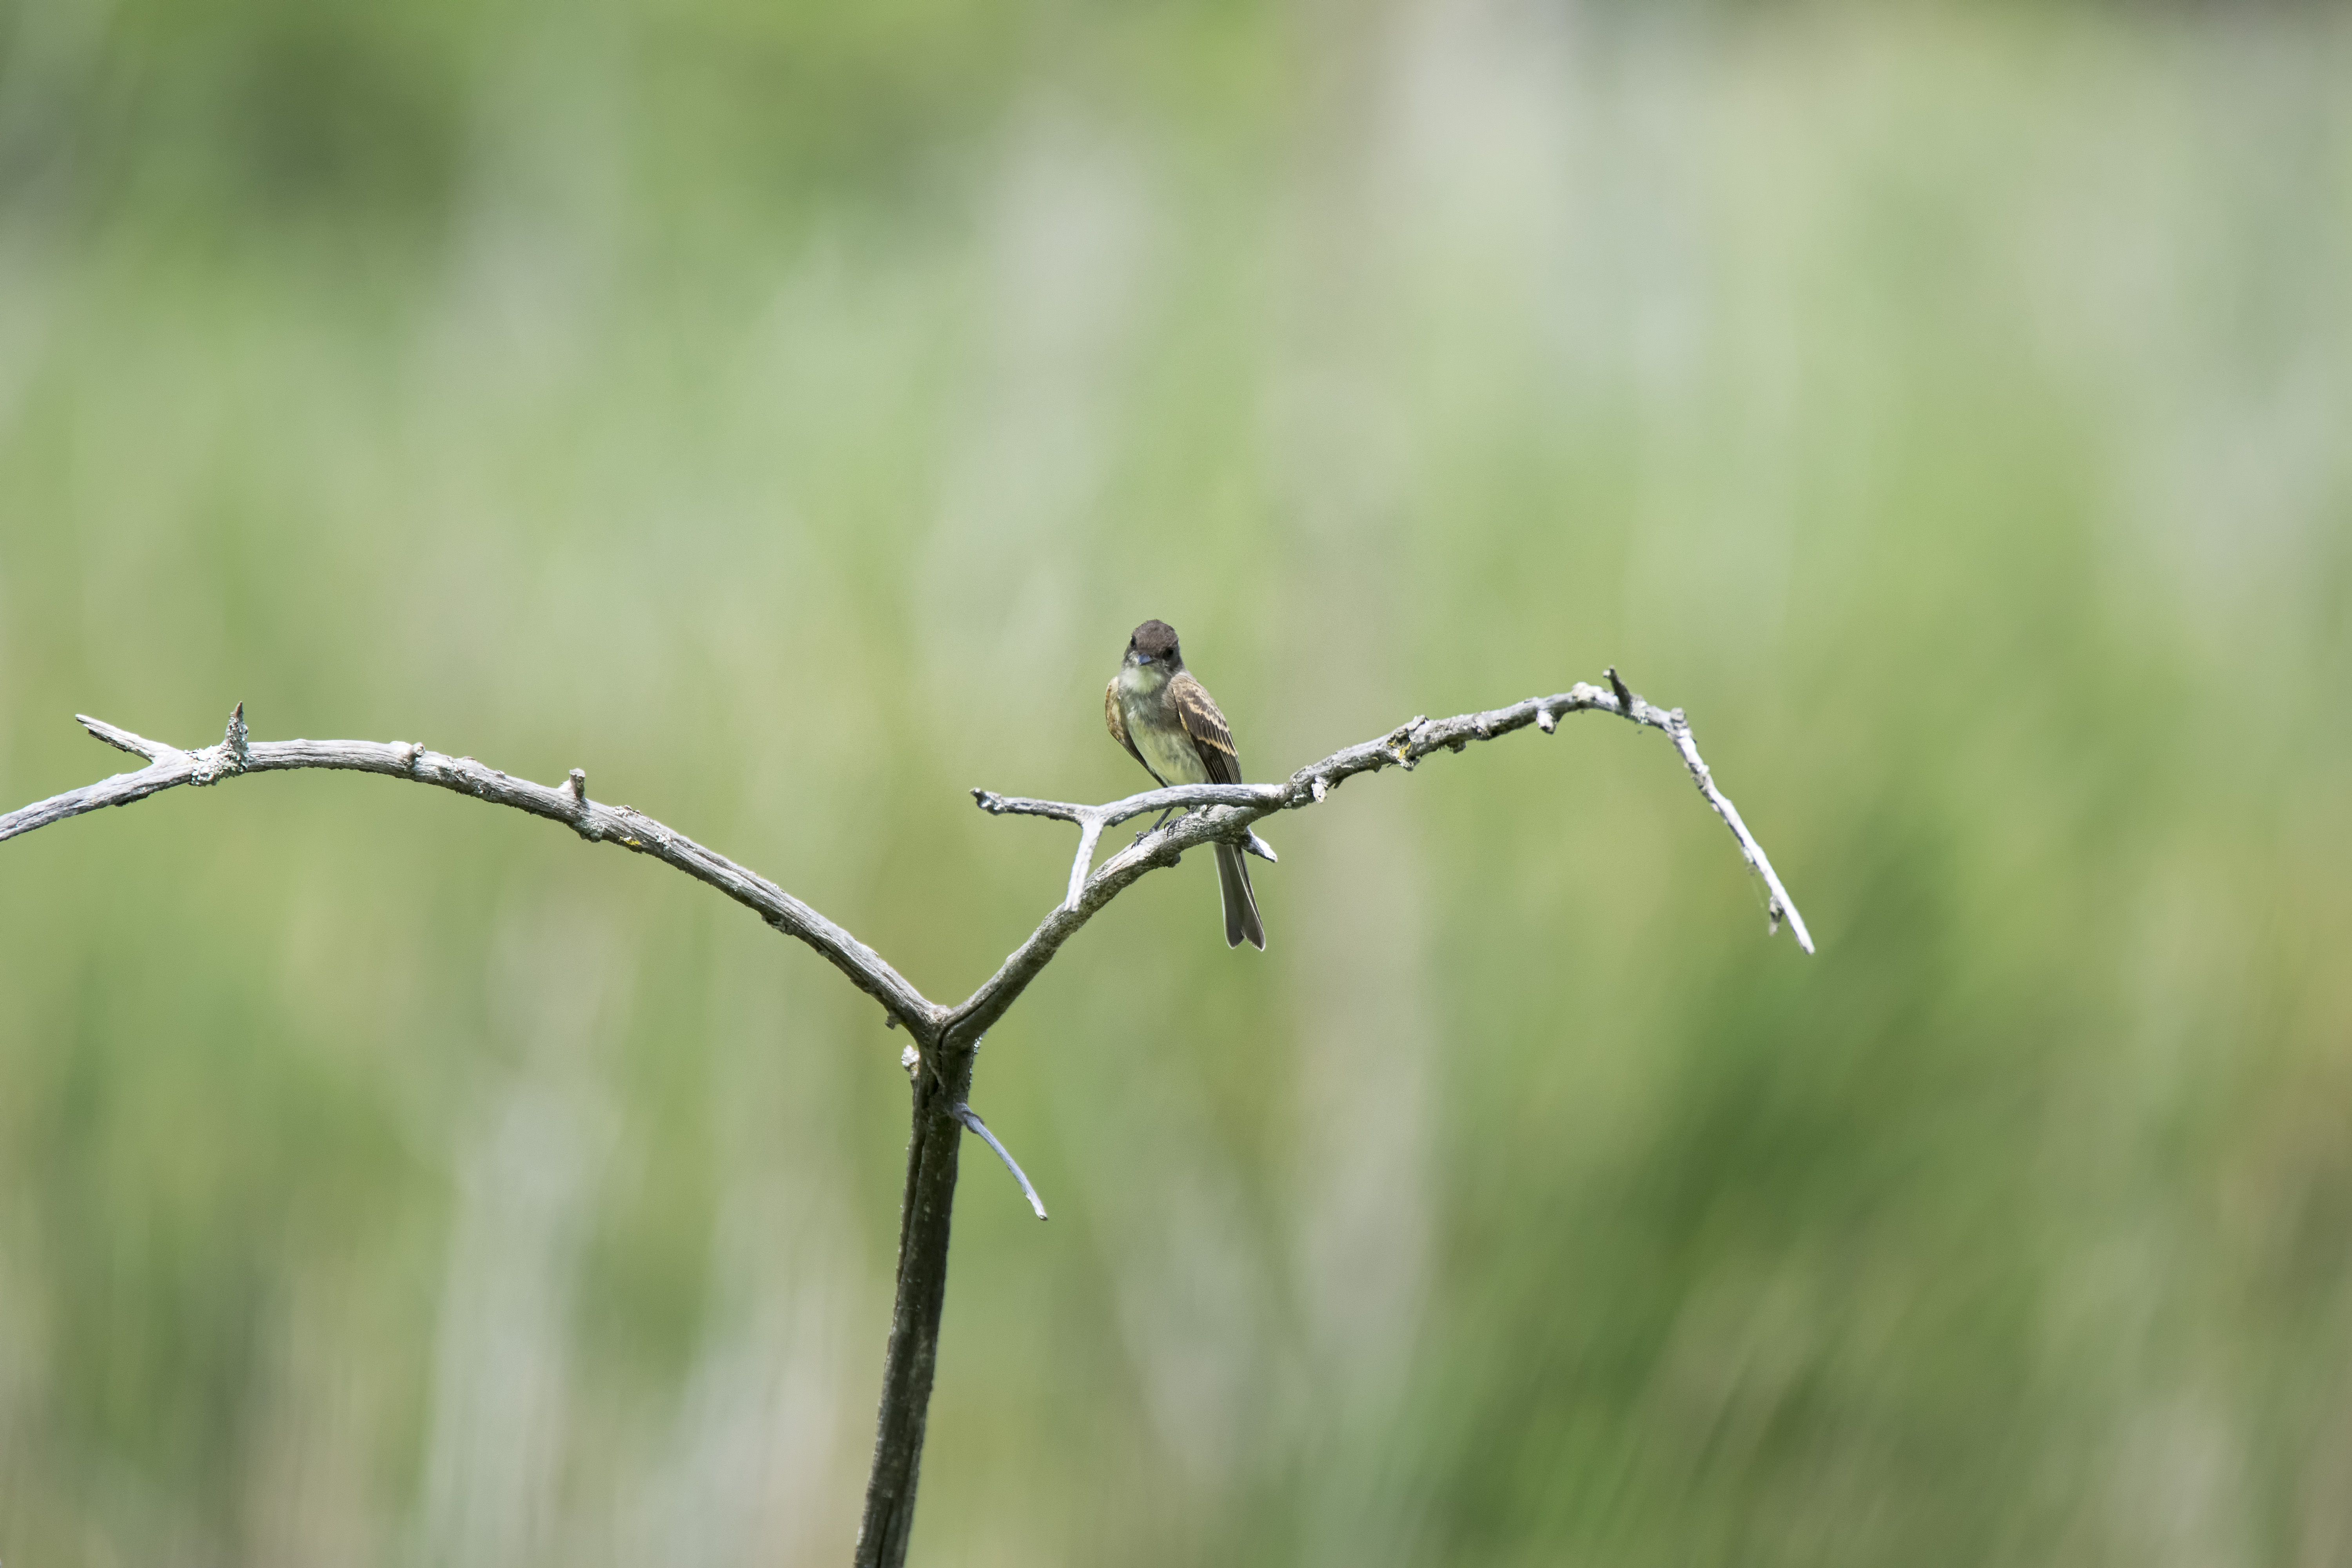
nature, grass, branch, bird, wing, fence, meadow, prairie, flower, wildlife, green, insect, flora, fauna, twig, close up, canada, eastern, quebec, sherbrooke, oiseau, moucherolle, phoebe, macro photography, ph bi, grass family, plant stem, perching bird, dragonflies and damseflies